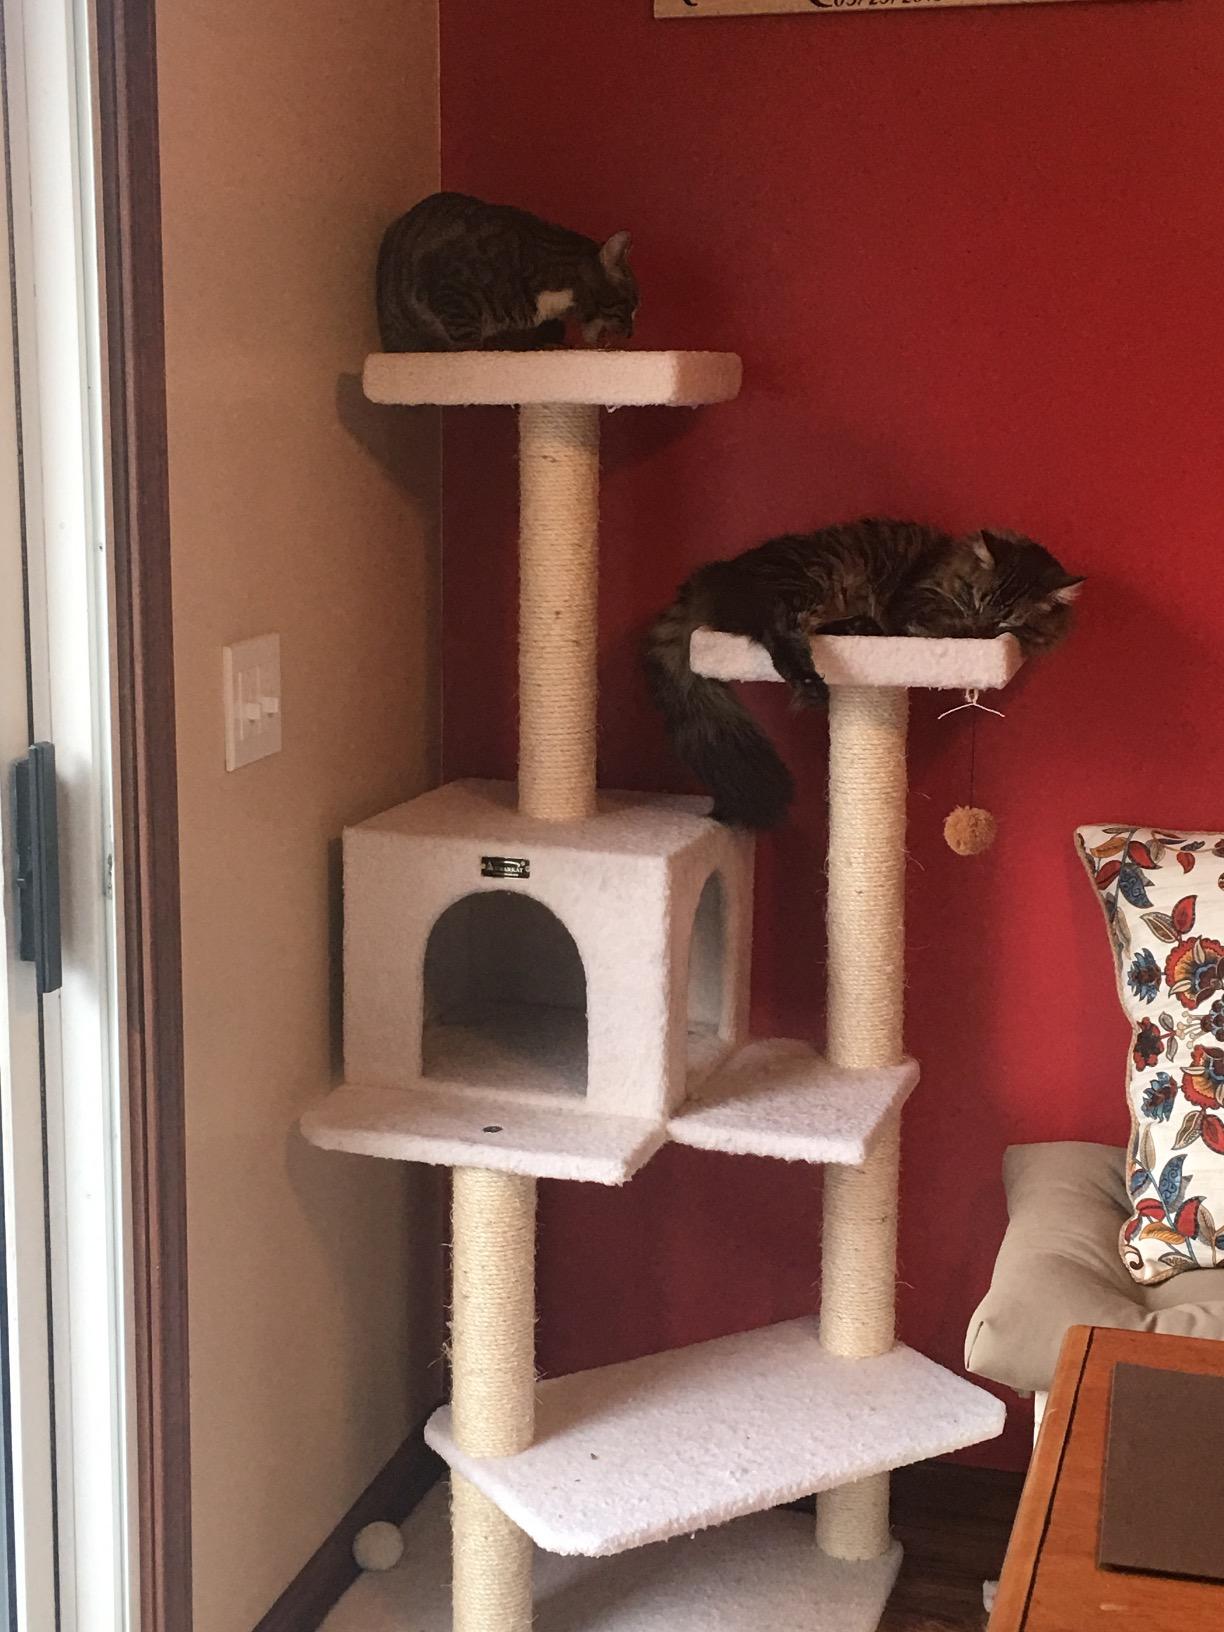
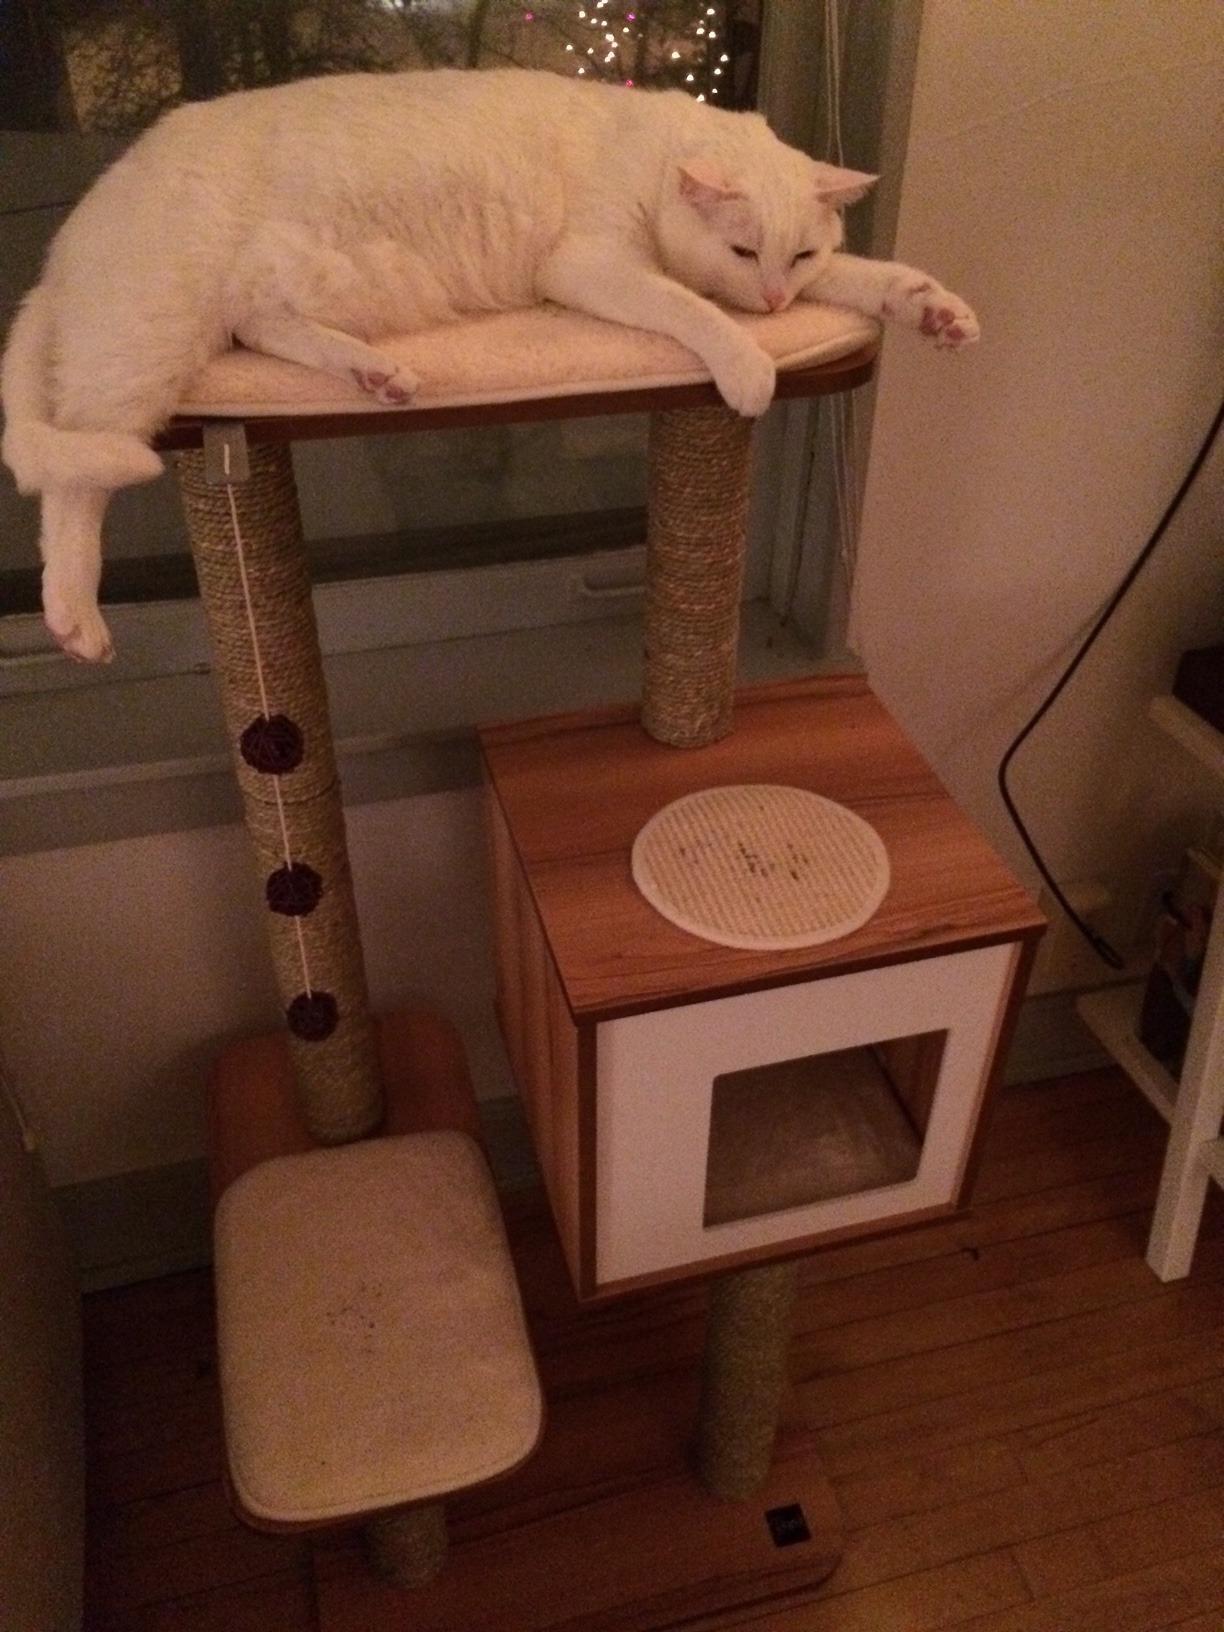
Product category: items_cat tree
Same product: no